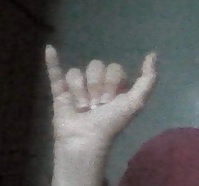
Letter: ya